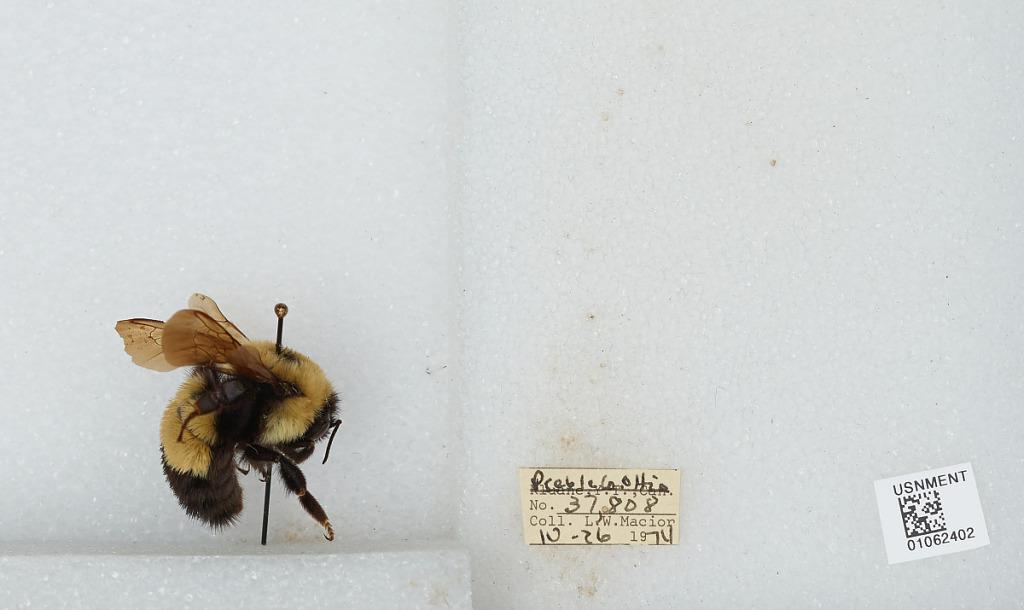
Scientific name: Bombus (Bombus) affinis Cresson
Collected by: L. Macior
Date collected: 1974-4-26
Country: United States
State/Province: Ohio
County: Preble
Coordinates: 39.7778, -84.6897